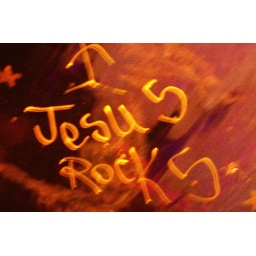
above the toilet, blue dragon coffee house